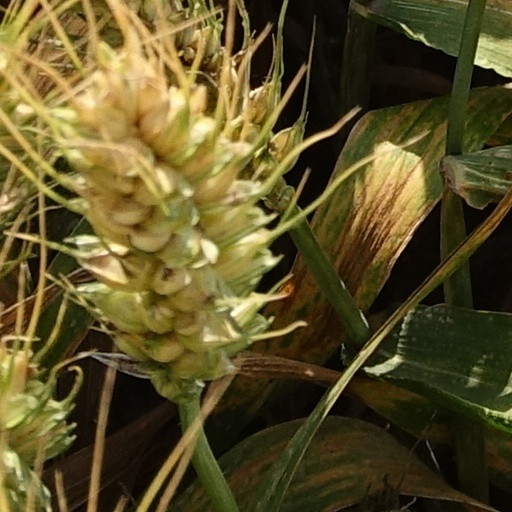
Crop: wheat